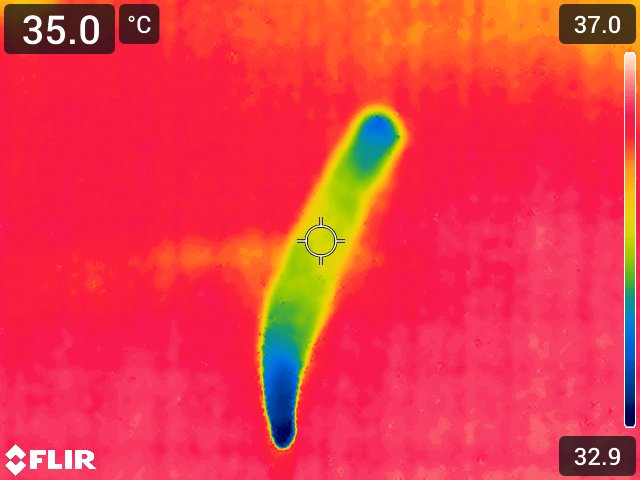
Maturity: over_matured